Khup Lian inscription

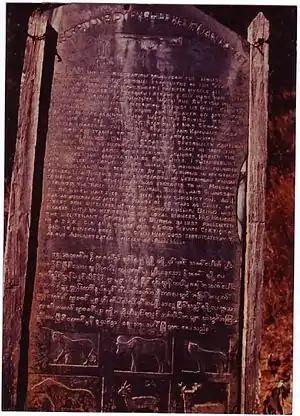
The Khup Lian Inscription in the Lophei, Chin State, Myanmar

The Khup Lian Inscription is a bi-lingual inscription located at the top of Lophei village in Chin State, Myanmar. It is located 5 miles from the well-known Fort White (named after Field Marshal Sir George White) which in turn is located halfway between the 48-mile Tedim-Kalaymyo motor car road. The inscription is a brief autobiography of him, including his genealogy, the capture of a semi-automatic rifle in hand-to-hand combat with a British soldier during the first British invasion of Chin Hills in the year 1888–1889, his involvement in the Sizang-Gungal rebellion of 1892-94 and also about his hunting trophies. The inscription is written in both Burmese and English.